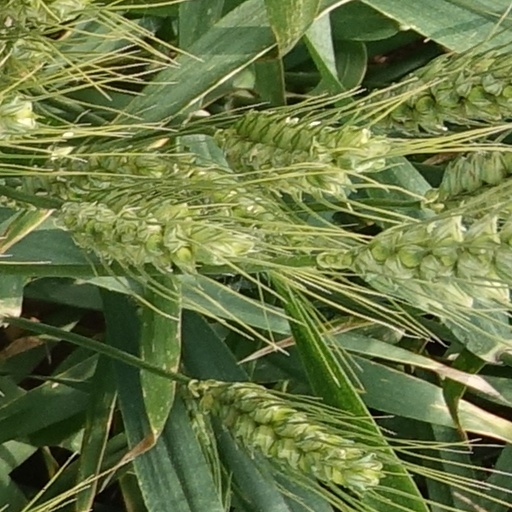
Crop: wheat